Starred Up

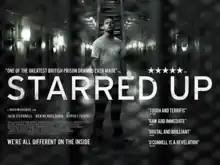
Theatrical release poster

Starred Up is a 2013 British prison crime drama film directed by David Mackenzie and written by Jonathan Asser. Starring Jack O'Connell, Ben Mendelsohn and Rupert Friend, the film is based on Jonathan Asser's experiences working as a voluntary therapist at HM Prison Wandsworth, with some of the country's most violent criminals. The title refers to the early transfer of a criminal from a Young Offender Institution to an adult prison.